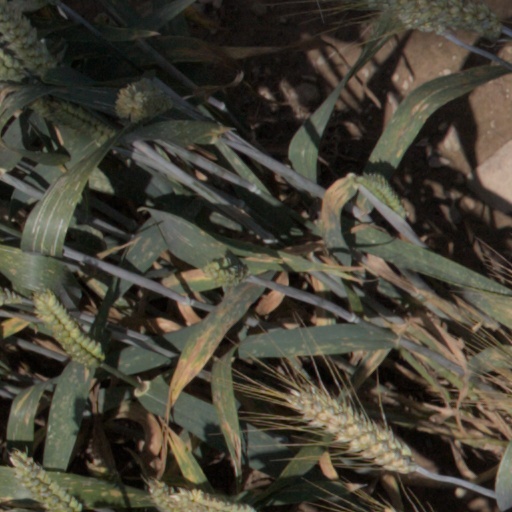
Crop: wheat